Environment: real
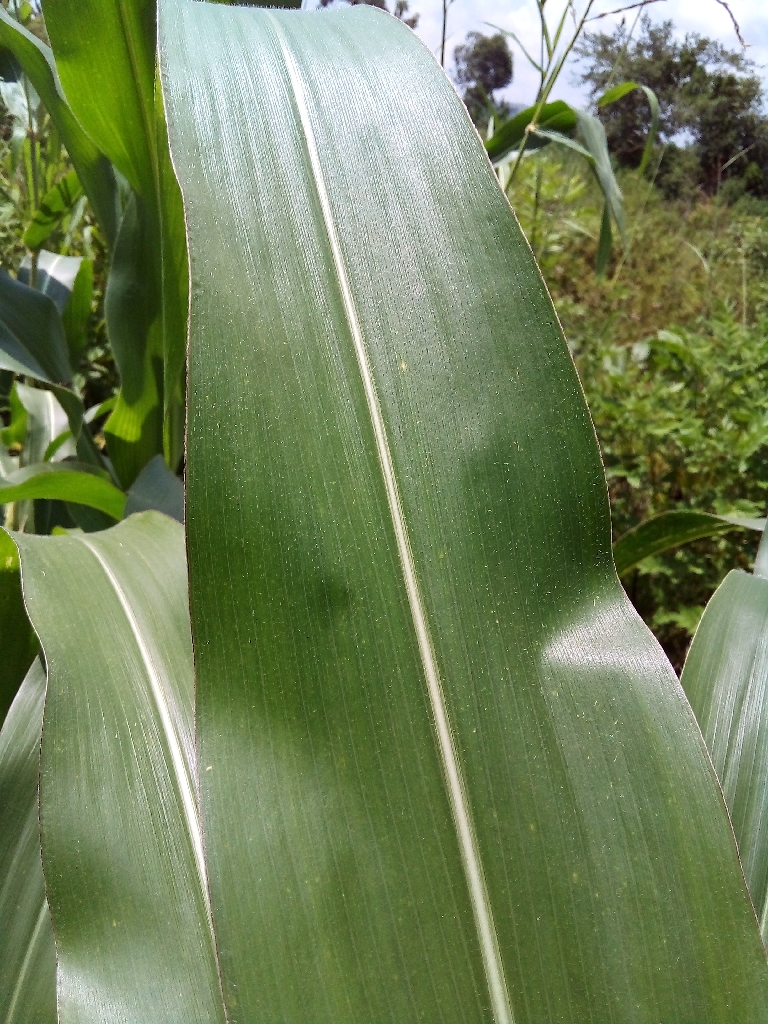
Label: healthy